Laconian vase painting

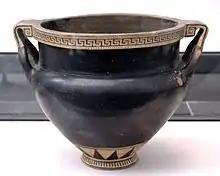
Laconian krater without figural paintings, first half 6th century BC, Munich: Staatliche Antikensammlungen.

It is likely that Laconian pottery was produced by "perioikoi" but this is nor certain. Although we know of Spartan citizen families being involved in craft activities of direct importance to warfare, it is unlikely that pottery production was considered among those. Helots worked exclusively in agriculture. Another theory proposes that the potters was made by itinerant potters from East Greece. This would be suggested by the strong East Greek influence on the paintings, especially those by the Boreades Painter. Production was aimed at the local market, and to some export. Cups were mostly made for export, the typical Spartan drinking vessel "lakaina" was mainly found in Laconia. The work of some of the painters has not so far been found in Laconia at all, indicating that some workshops entirely concentrated on export. It can be assumed that the producers were potter-painters, i.e. that both stages of production were performed by the same individuals, as certain specific features in the vase shapes are only found on works ascribed to a single painter. No workshops have so far been located; perhaps they were in "peroikic" settlements not yet excavated. Neither potters nor painters signed their vases. In fact, inscriptions are quite rare and only ever used to name painted figures.